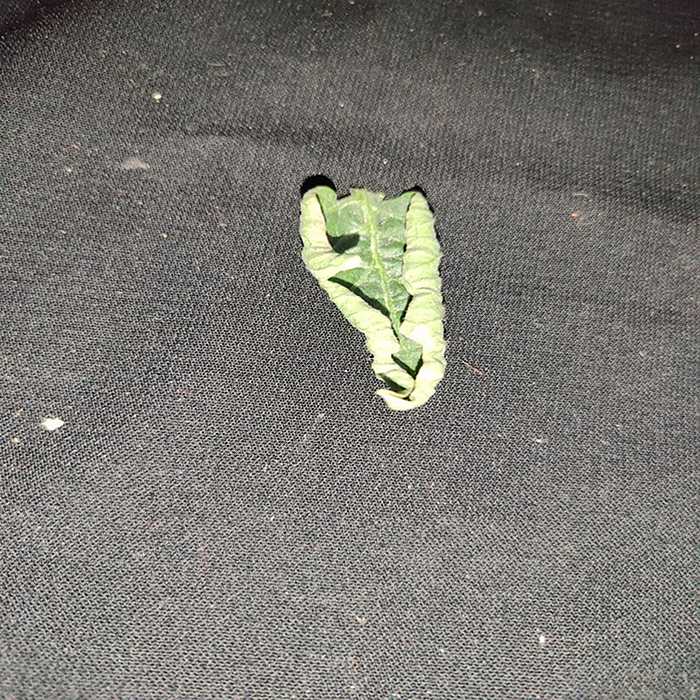
Plant: Tomato
Label: Tomato leaf curl virus